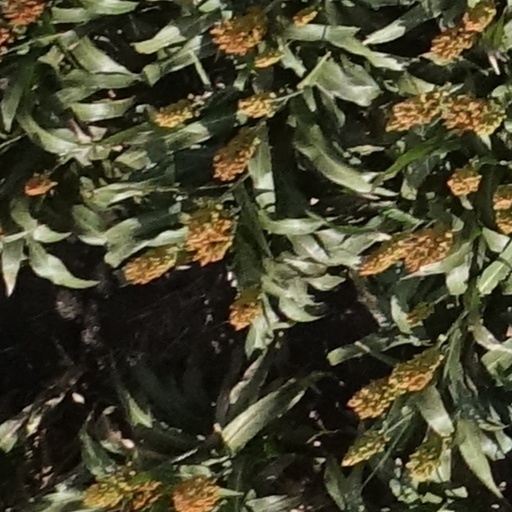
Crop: sorghum